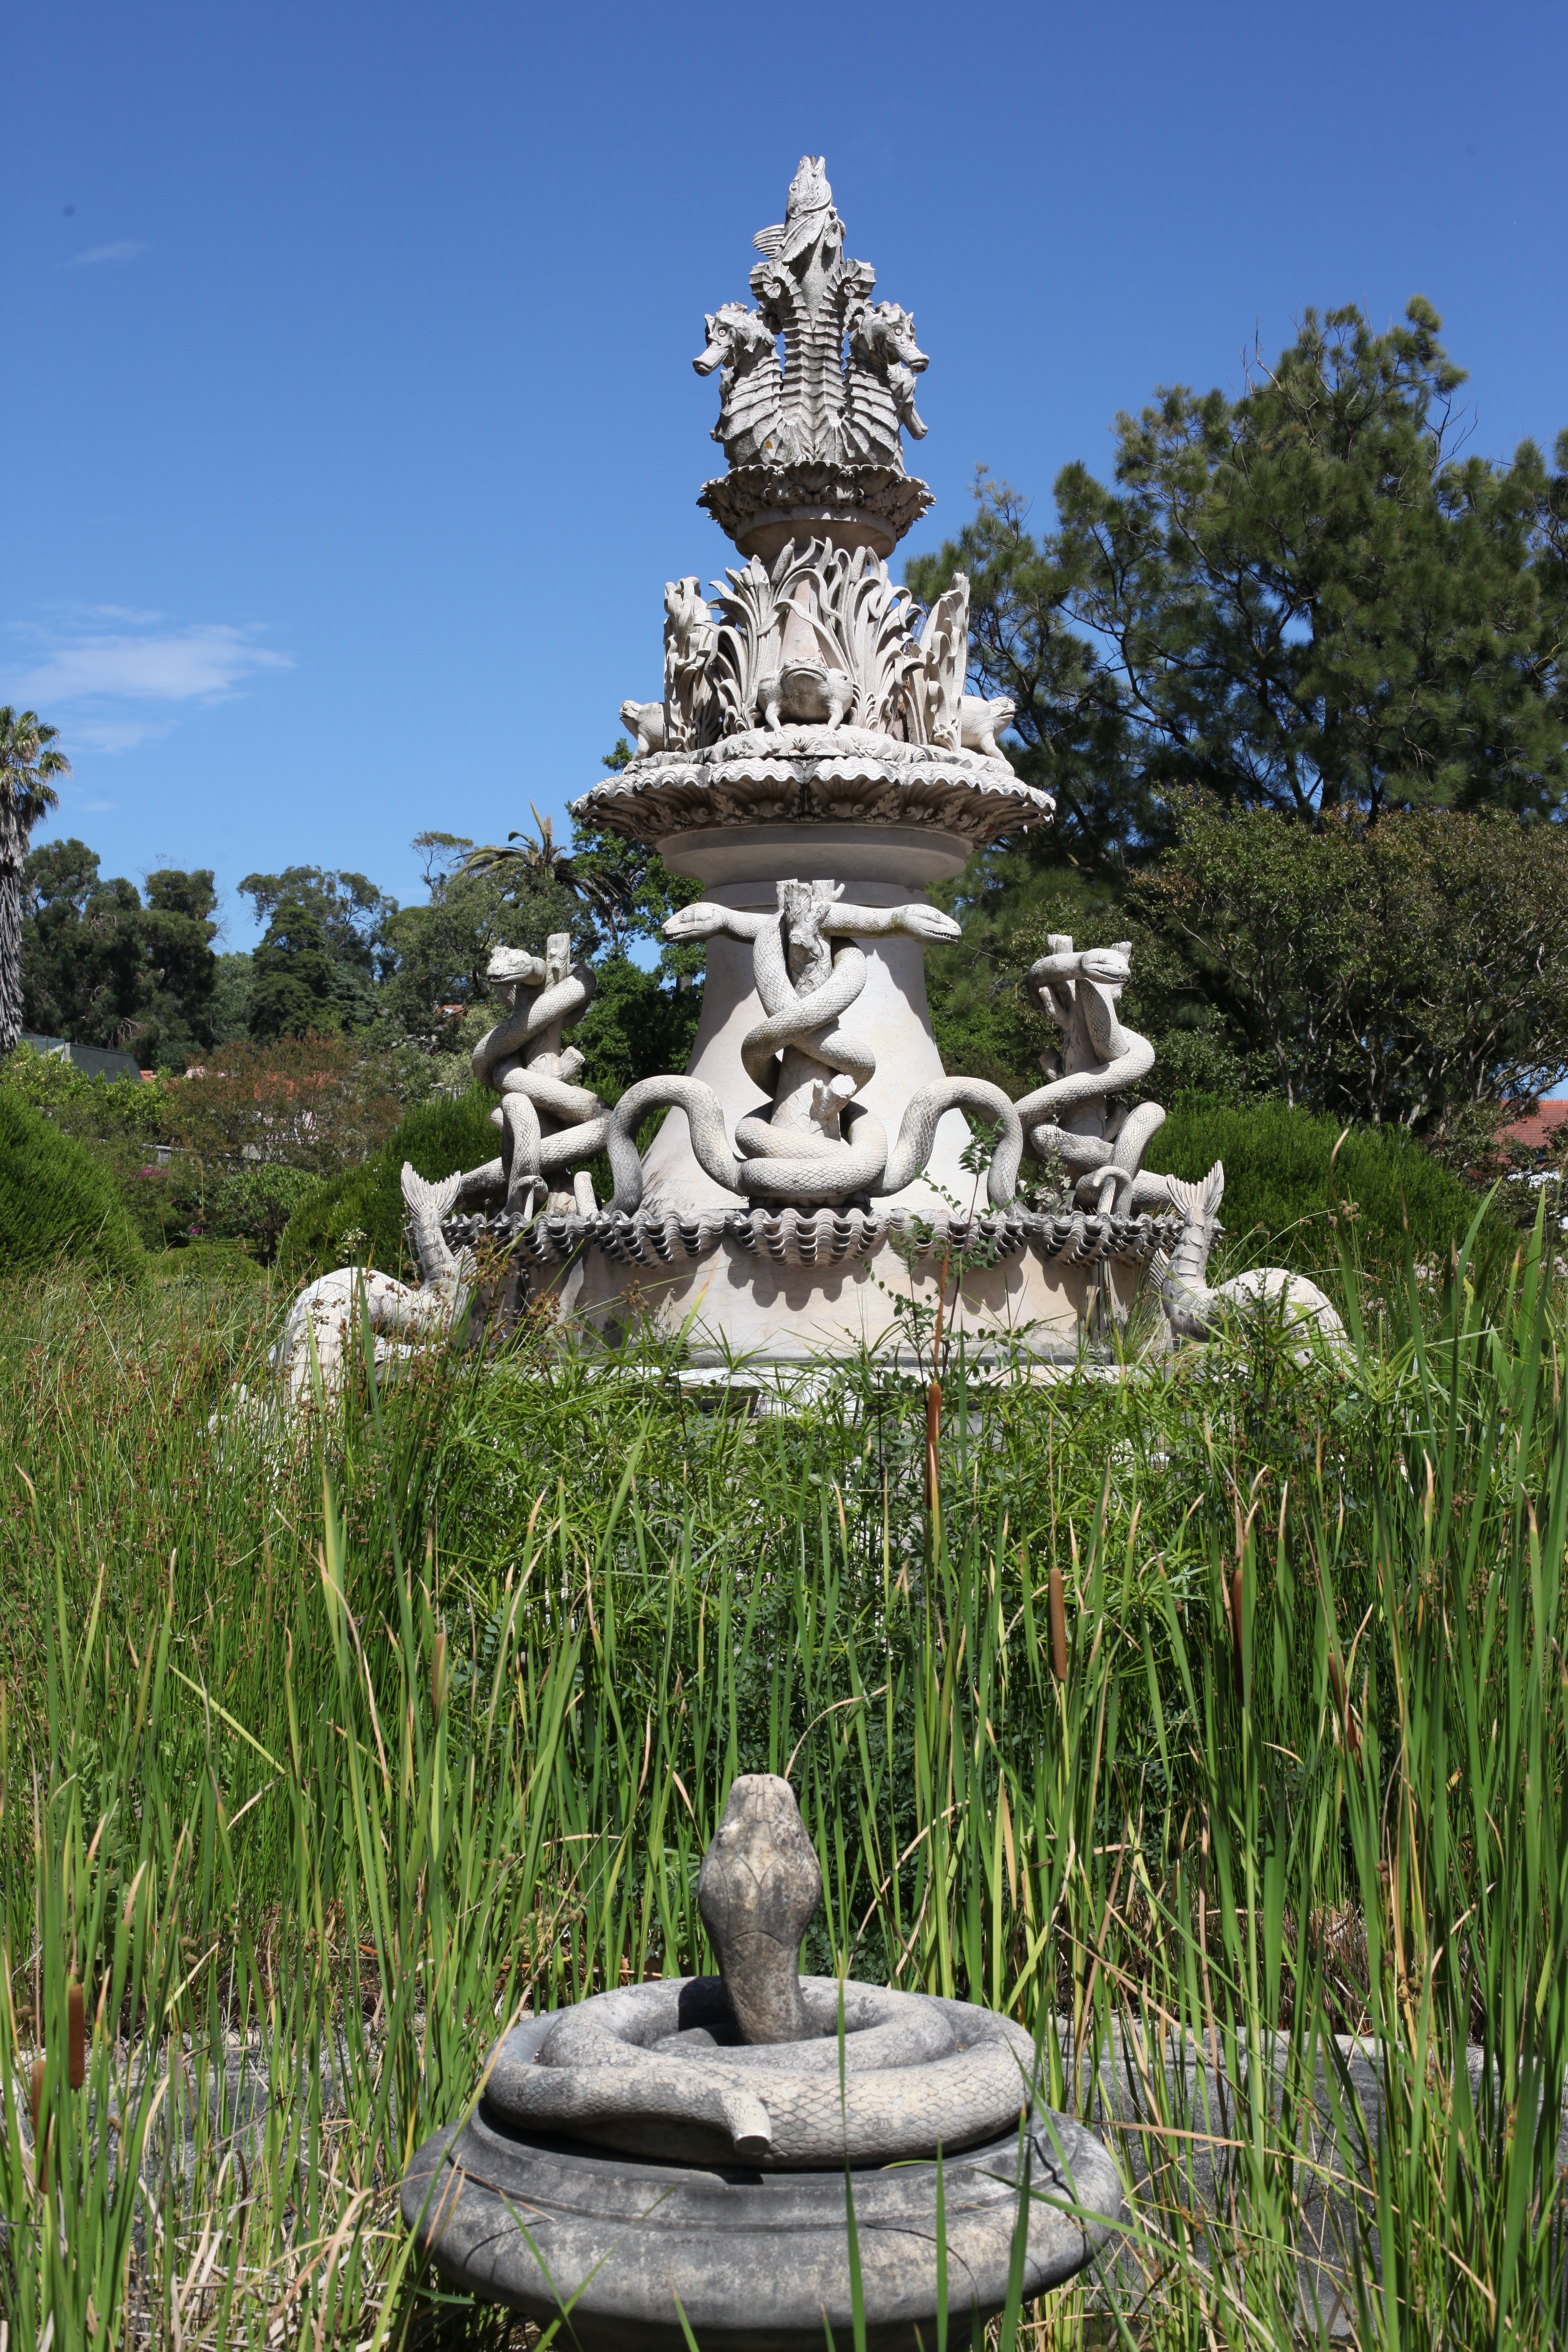
flower, monument, statue, tower, park, botany, garden, sculpture, fountain, portugal, water feature, lisboa, lisbon